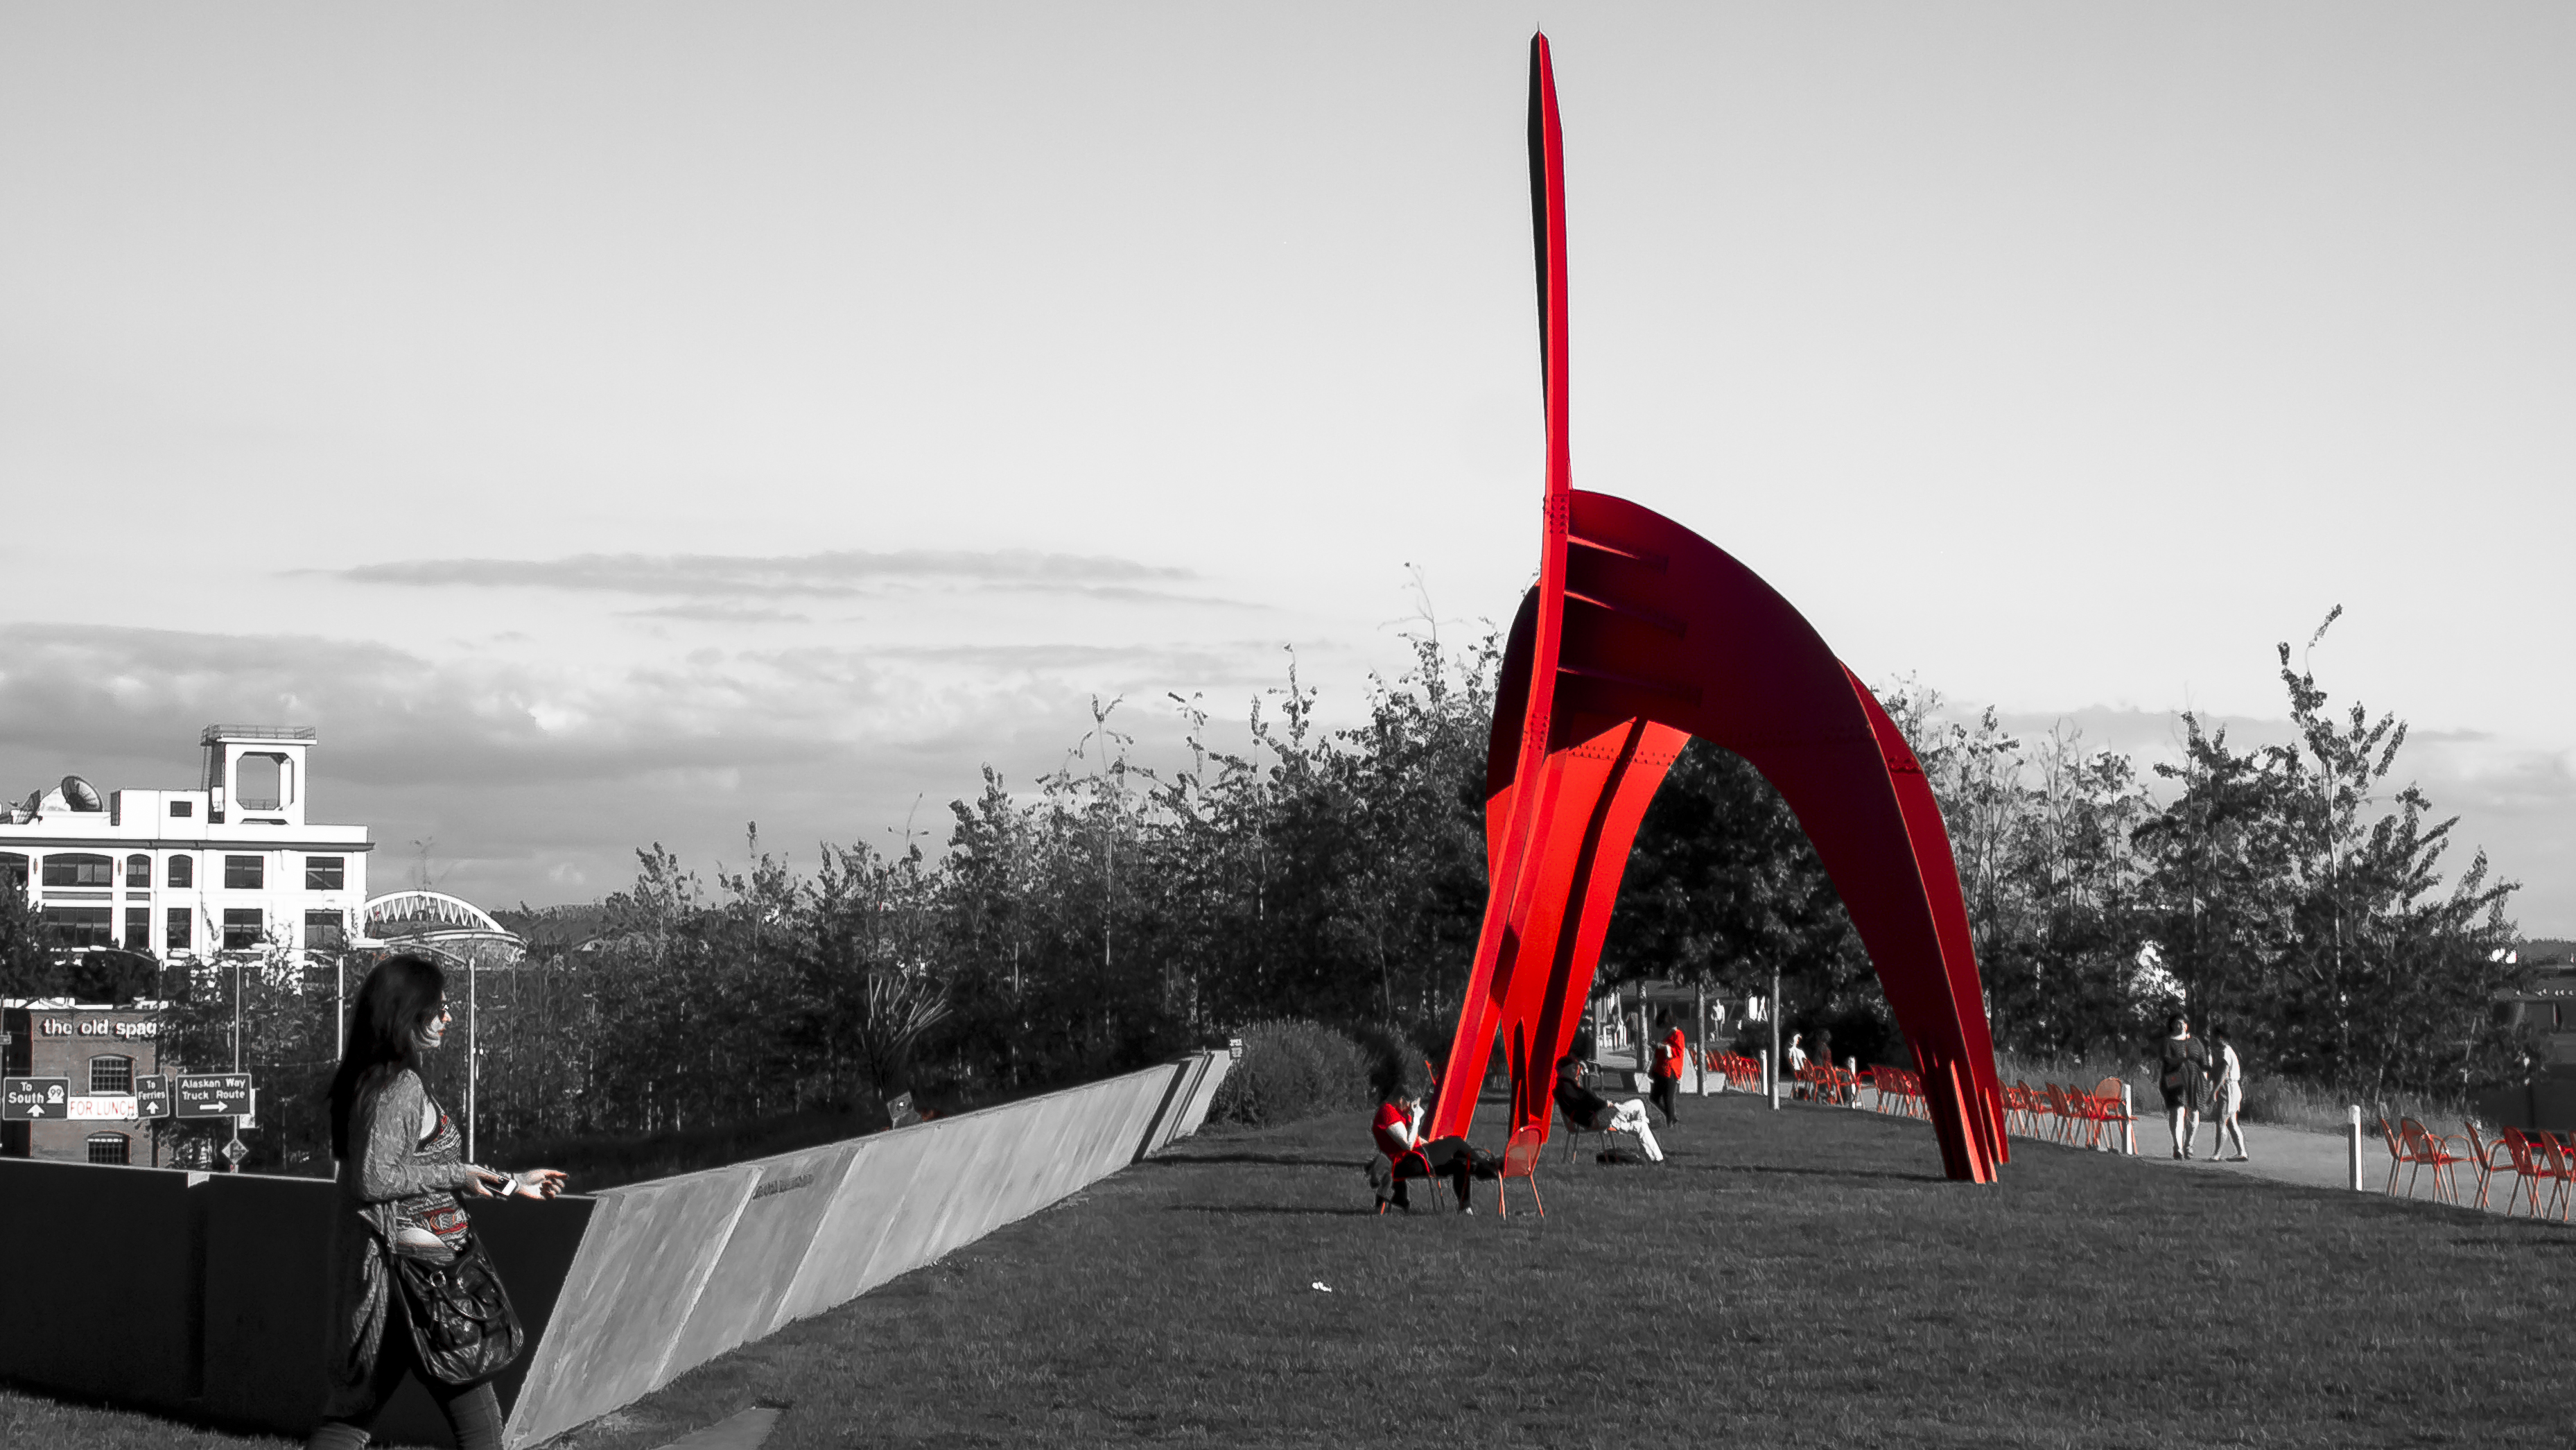
white, skyline, photography, red, vehicle, color, park, artistic, eagle, black, washington, seattle, sculpture, creativecommons, art, olympic, selective, alexander, calder, only, theeagle